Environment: real
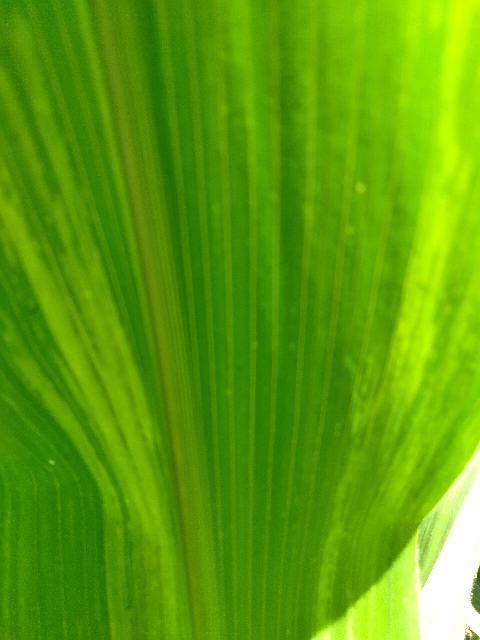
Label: lethal_necrosis